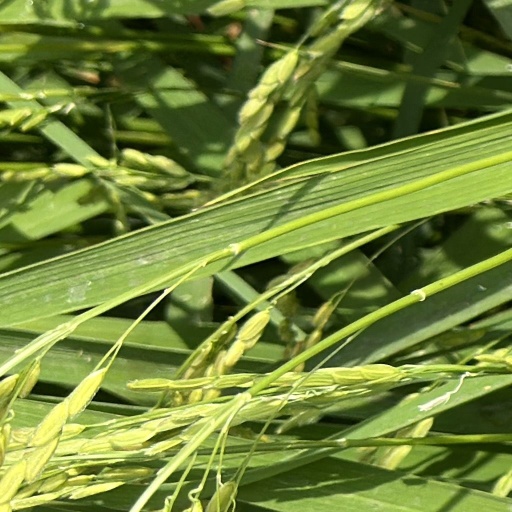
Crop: rice